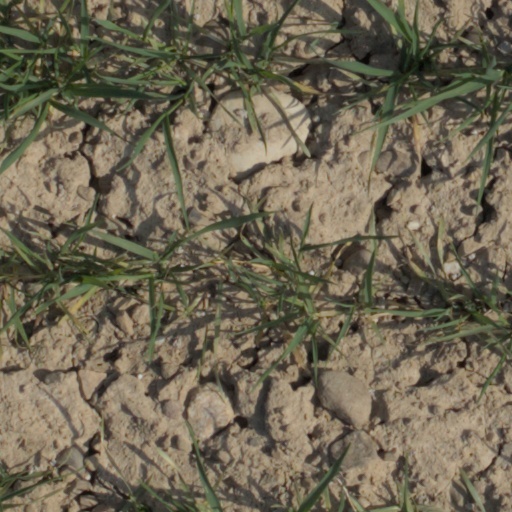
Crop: wheat